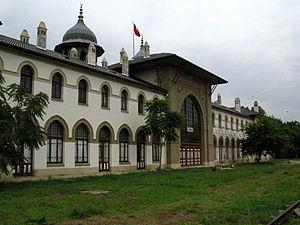
Karaağaç est une localité de Turquie située dans la banlieue d'Edirne, une ville du nord-ouest de la Turquie, à la frontière avec la Grèce.